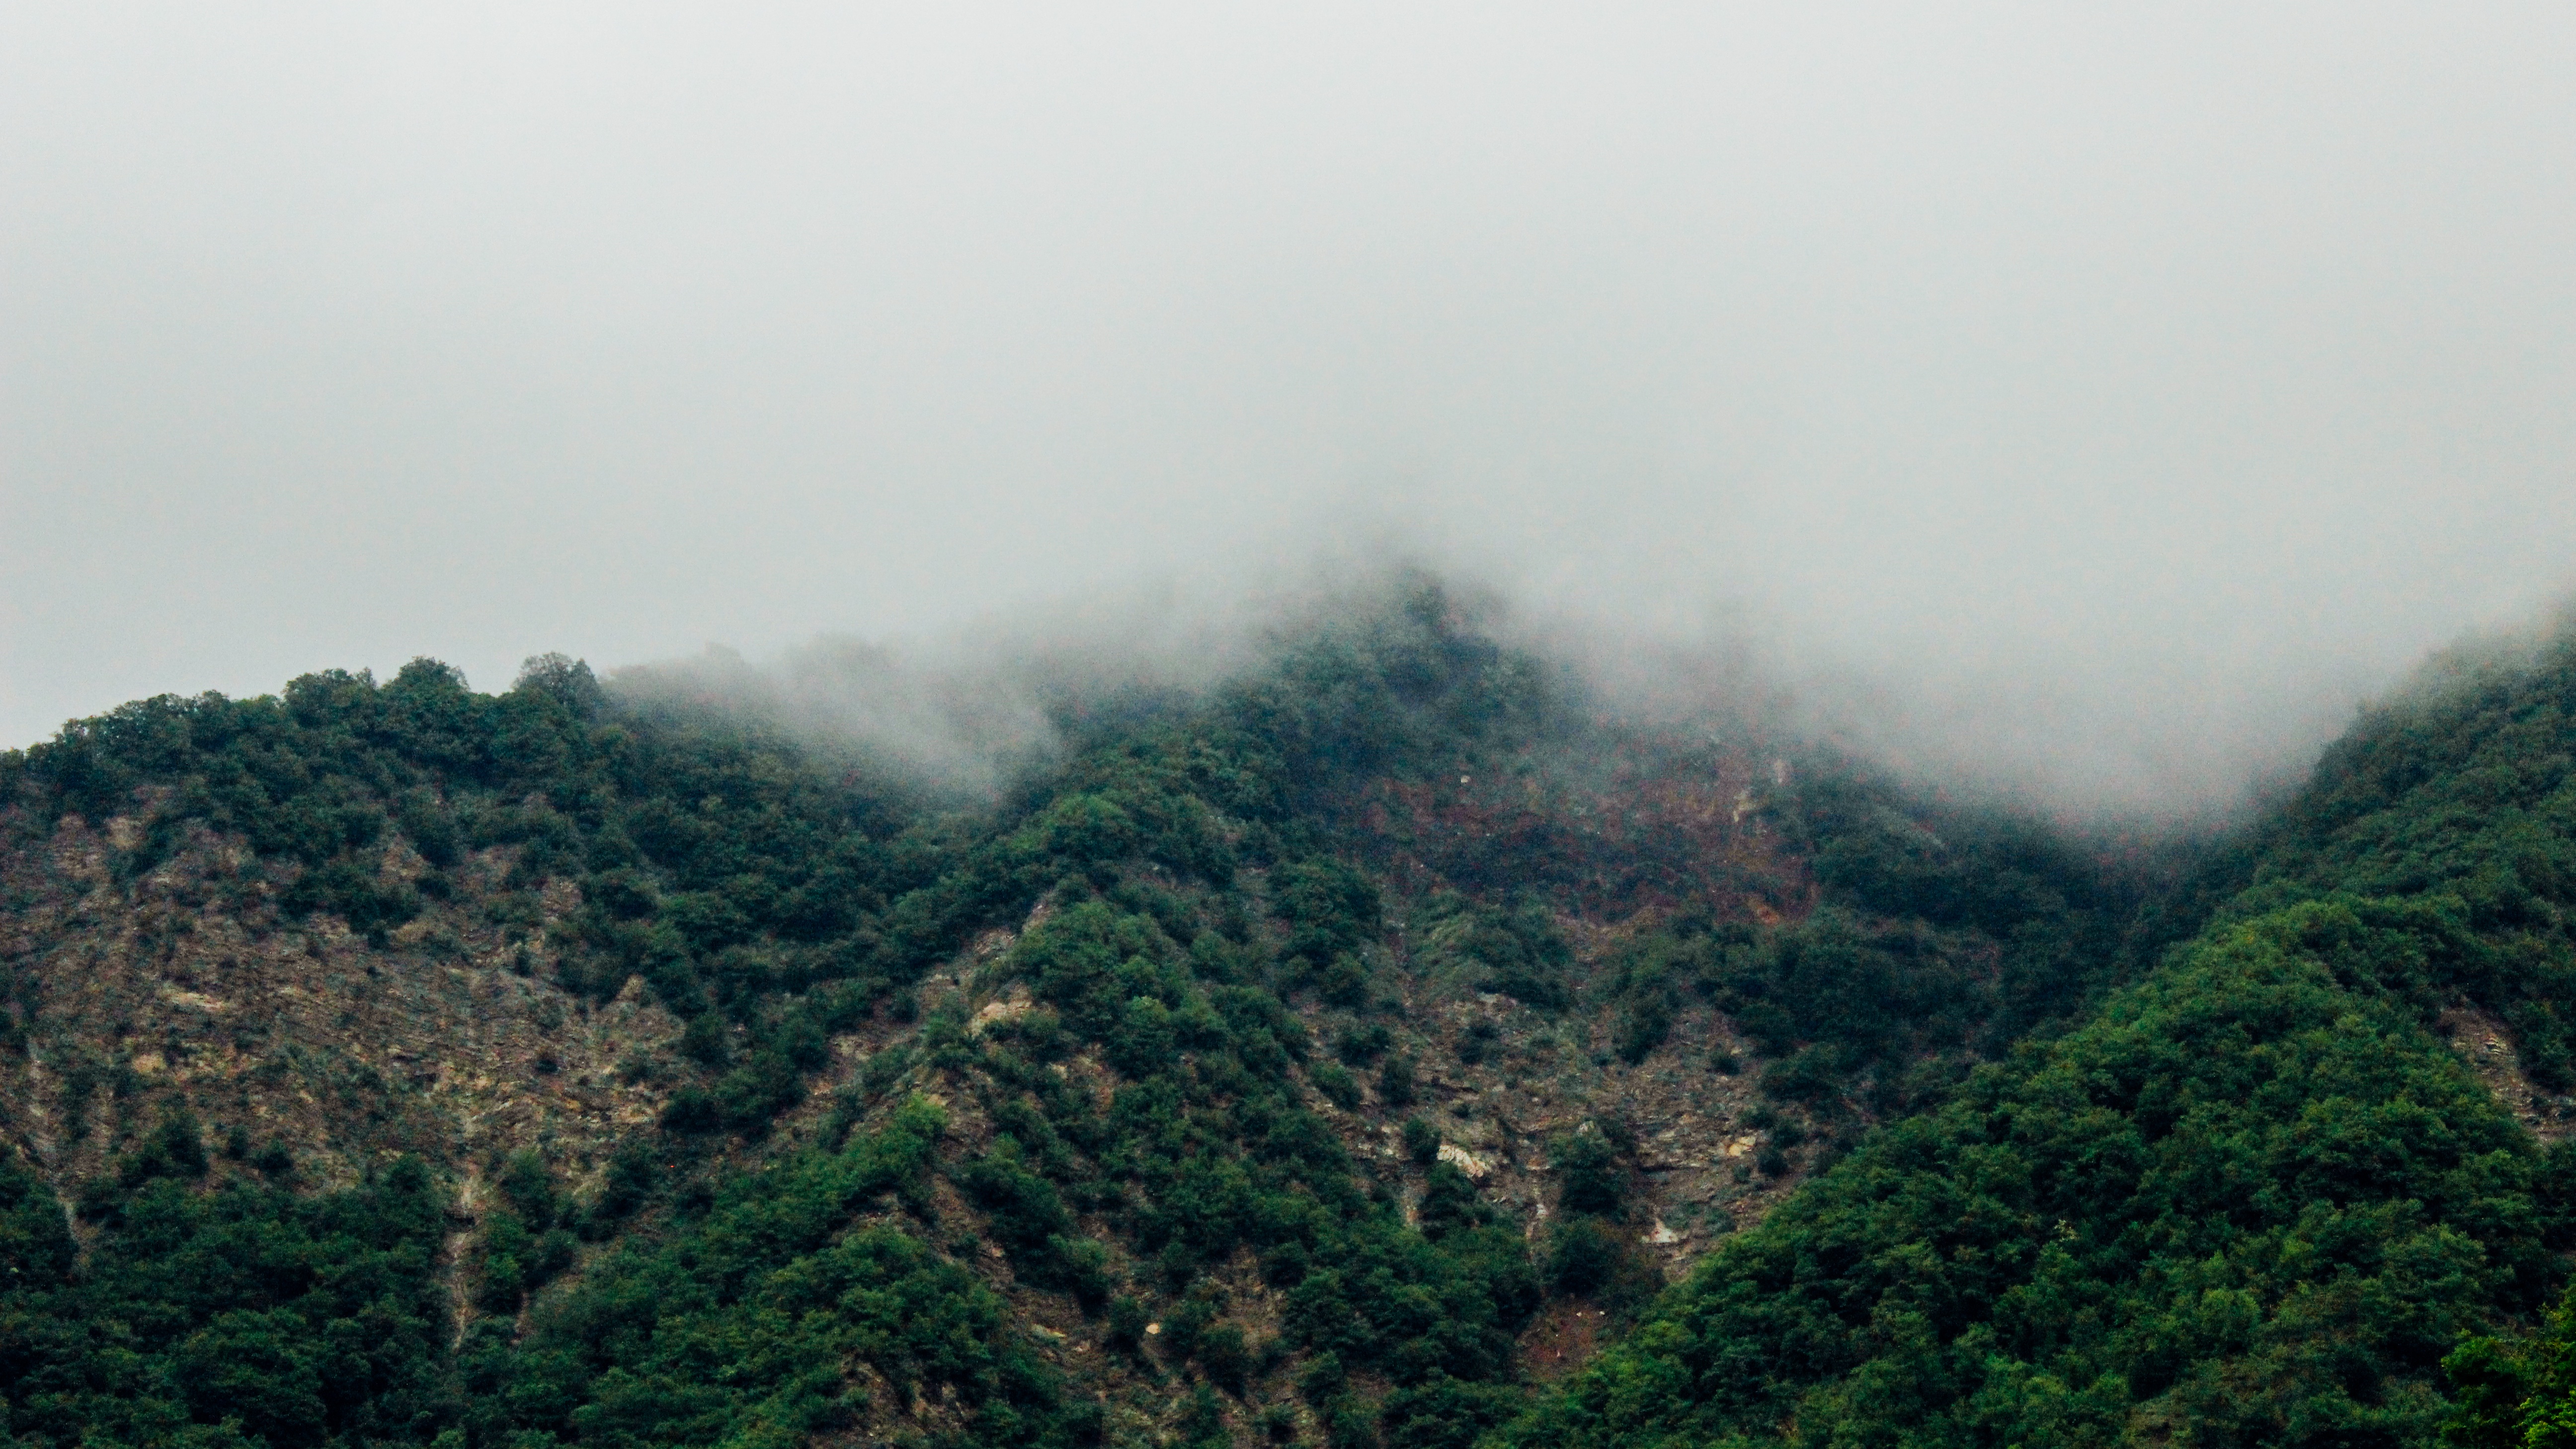
tree, nature, forest, mountain, fog, mist, morning, hill, mountain range, jungle, weather, haze, ridge, rainforest, habitat, hill station, natural environment, geographical feature, atmospheric phenomenon, mountainous landforms